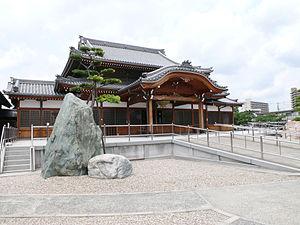
Les trente-trois Kannon d'Owari sont une succession de temples bouddhistes dans l'ouest de la préfecture d'Aichi au Japon, tous consacrés au bodhisattva Avalokitesvara. Le nom provient de la province d'Owari, ancien nom de la région. La liste a été créée en 1955.